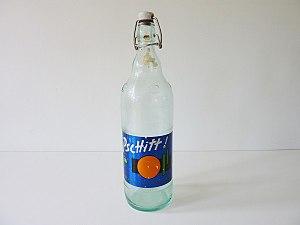
Bouteille de limonade Pschitt, 1960/1970
Pschitt est une boisson gazeuse aromatisée à l'orange ou au citron créée en 1954 par le groupe Perrier Vittel SA. En novembre 1998, l’activité Pschitt est reprise par la société Neptune du groupe Castel.